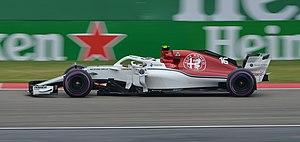
Sauber AG, également engagée sous les dénominations PP Sauber ou Sauber F1 Team, est une écurie de course automobile fondée par Peter Sauber et basée à Hinwil en Suisse. Après de multiples succès en Championnat du monde des voitures de sport, l'écurie Sauber a participé au championnat du monde de Formule 1 de 1993 à 2005.
Le Grand Prix automobile de Chine 2018, disputé le 15 avril 2018 sur le circuit international de Shanghai à Shanghai, est la 979ᵉ épreuve du championnat du monde de Formule 1 courue depuis 1950. Il s'agit de la 15ᵉ édition du Grand Prix de Chine comptant pour le championnat du monde de Formule 1 et la troisième manche du championnat 2018.